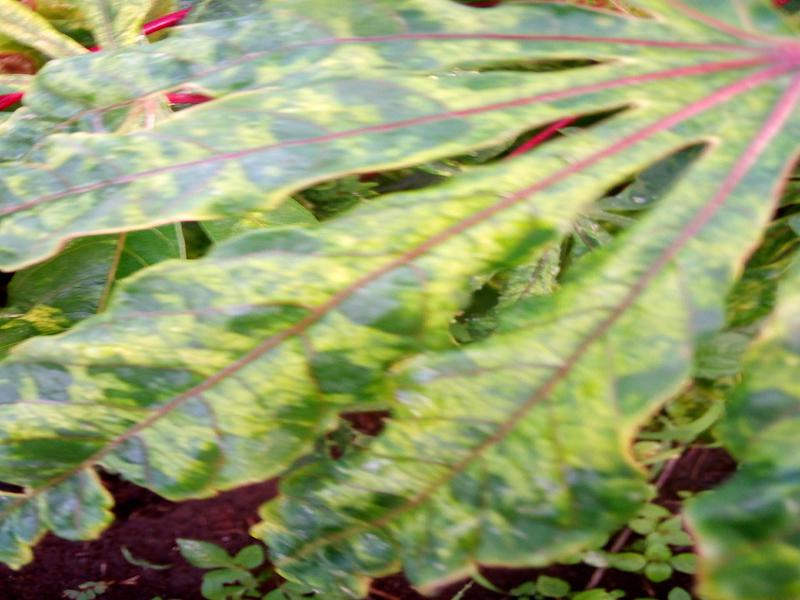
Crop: cassava
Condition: mosaic_disease